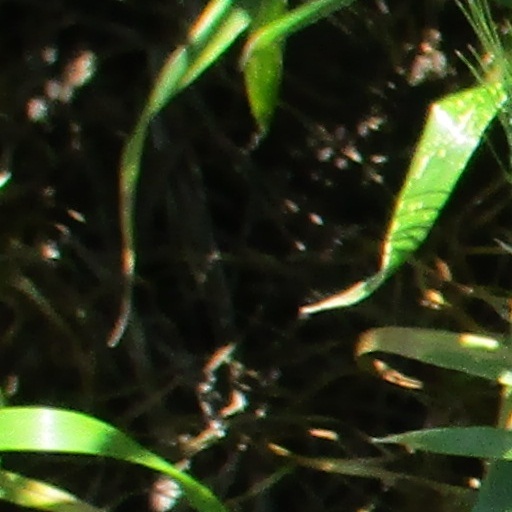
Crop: wheat